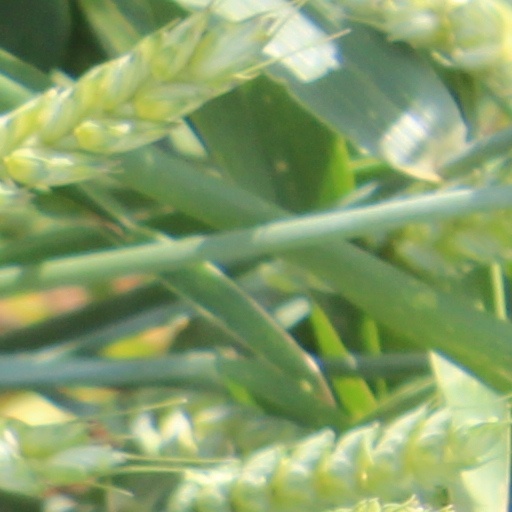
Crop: wheat